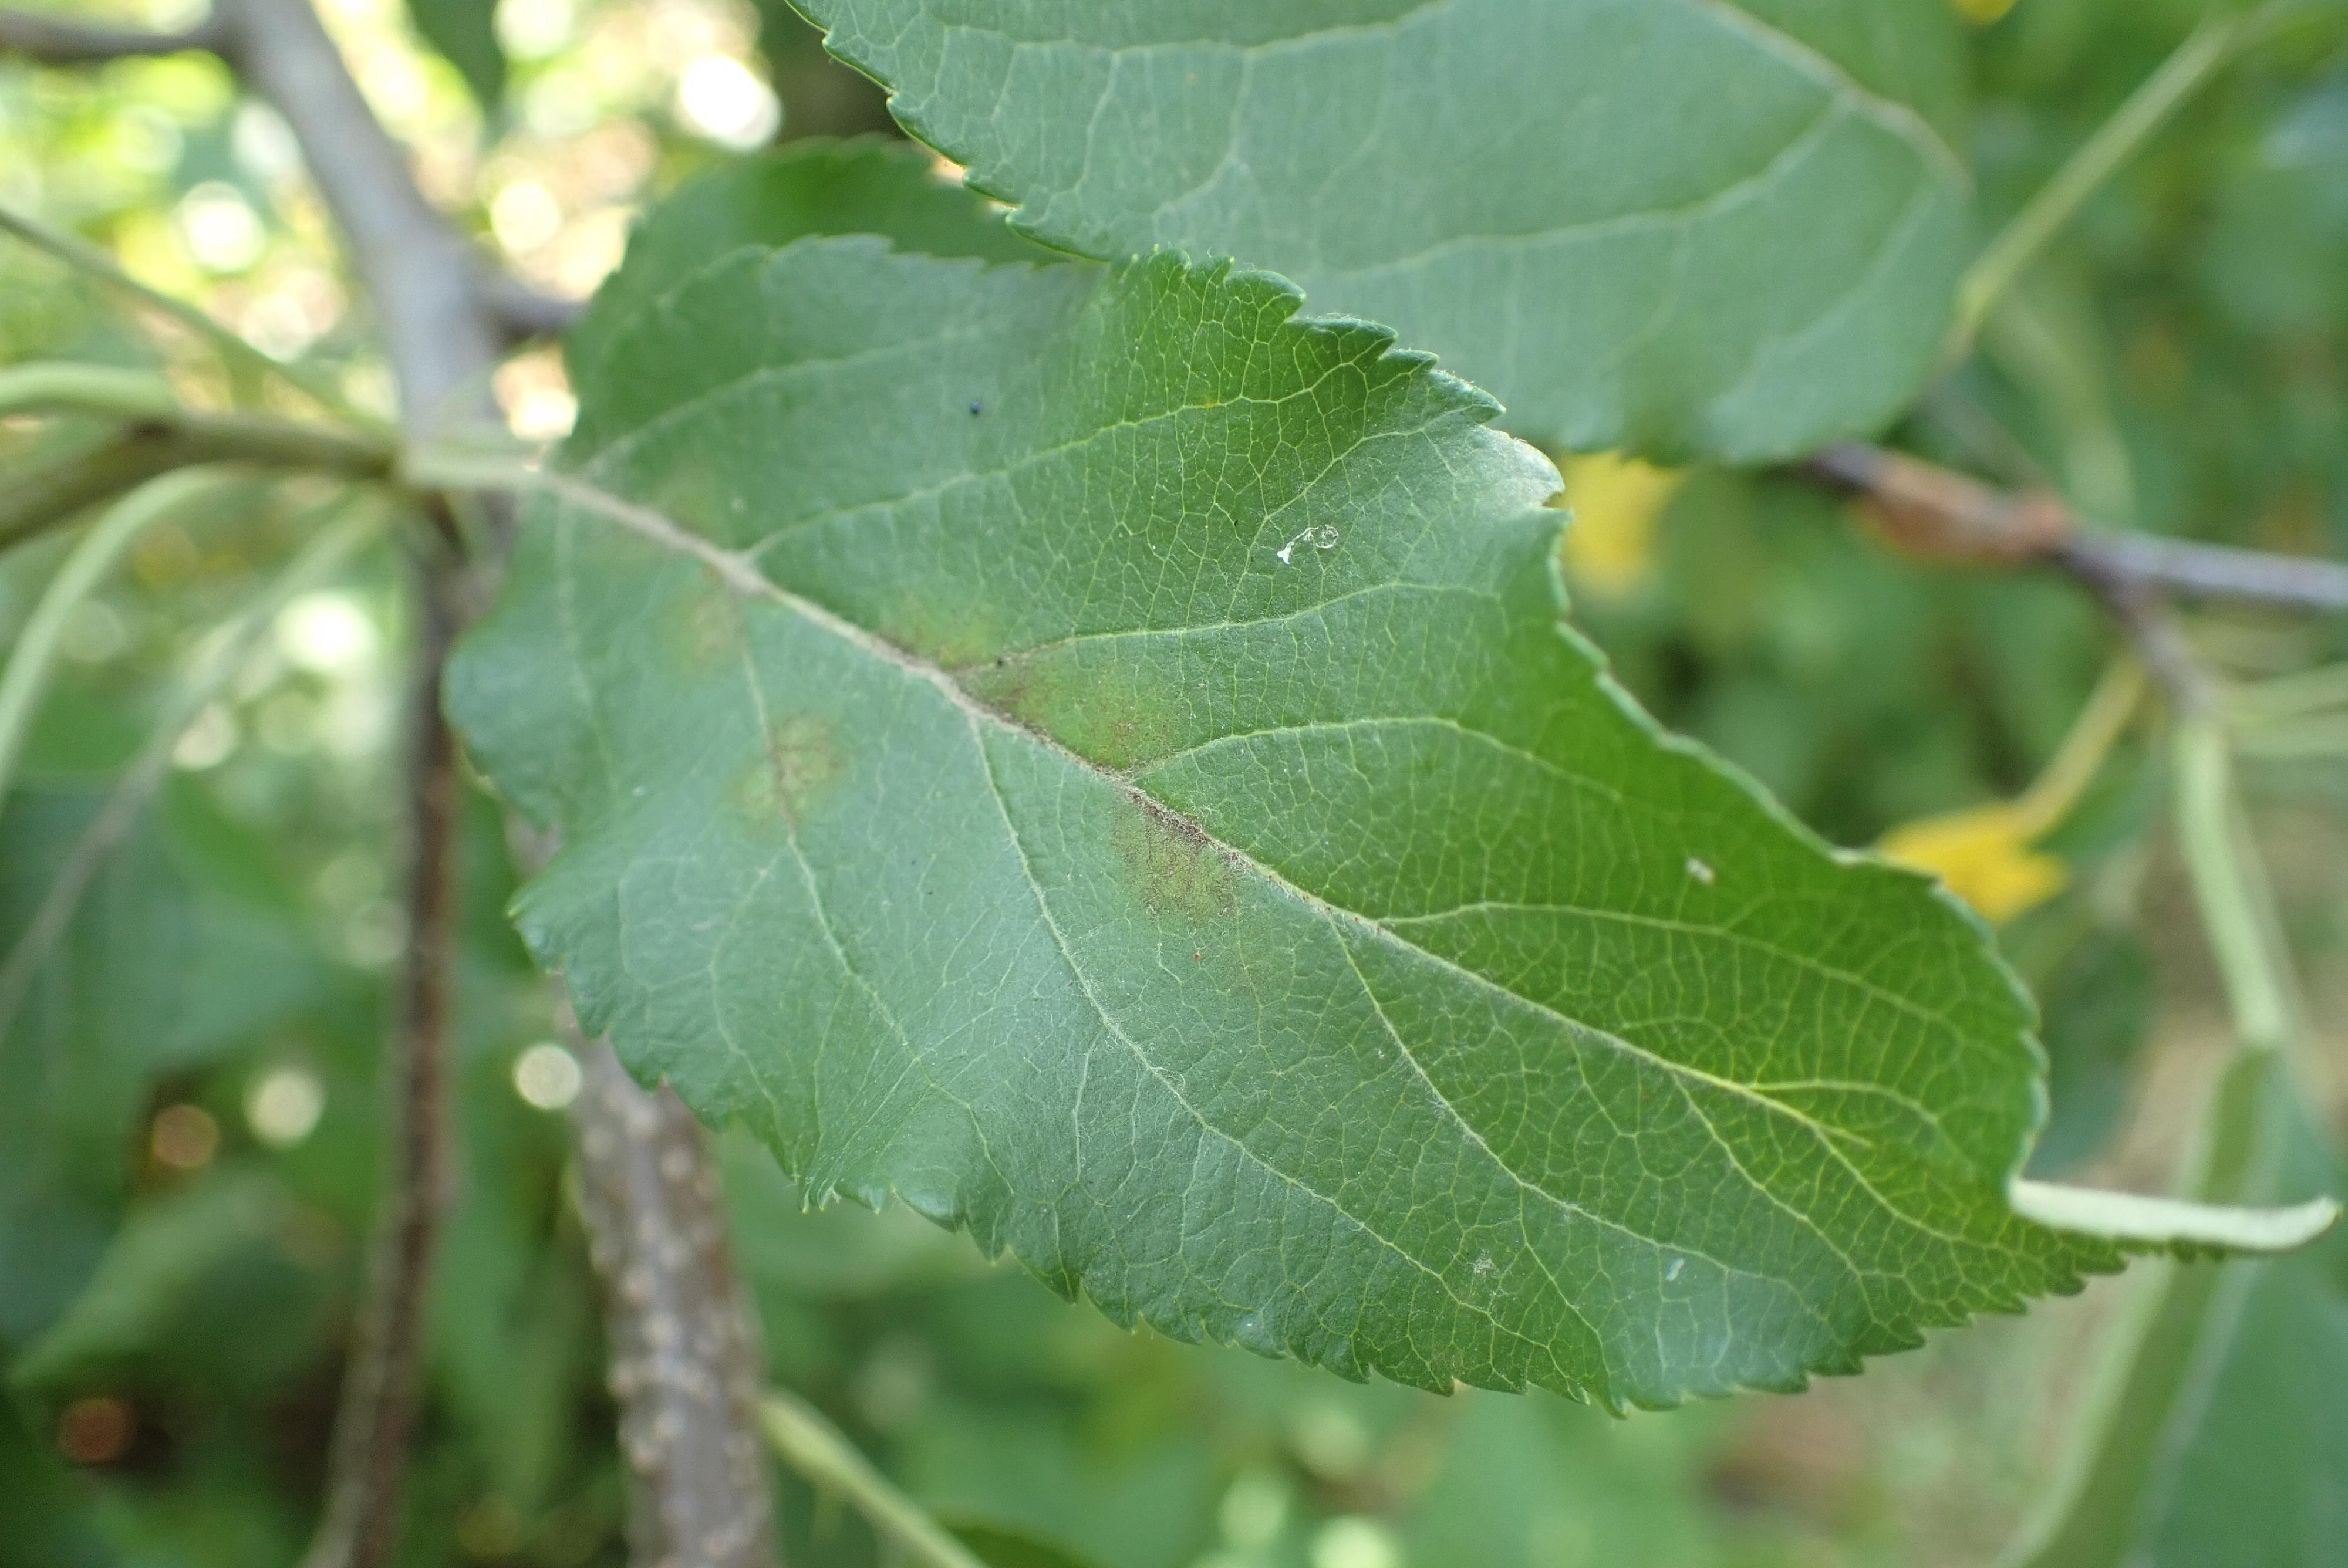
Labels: scab